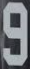
Number: 9